SMS V4

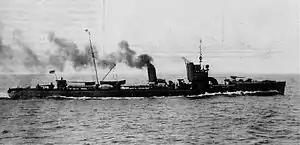
Sister ship

"V4" was launched from Vulcan's Stettin, Prussia (now Szczecin in Poland) shipyard on 23 December 1911 and commissioned on 15 June 1912.